Saint Privat (band)

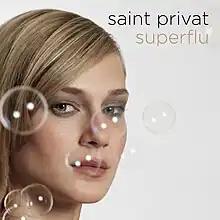
Album cover for "Superflu"

The project's 2006 release "Superflu" continues its re-imagination of the sixties and the decadent ease of musical francophilia. Developed by experimenting live at Dope Noir's Vienna studios, the record ponders the decade's darker moments epitomized by Roman Polanski's 1968 movie Rosemary's Baby and gently strips Jefferson Airplane's "Somebody to Love" from its rock pathos “Poisson Rouge”, "Superflu's" opening track, was used in the movie trailer for Paul Feig's 2018 comedy "A Simple Favor".